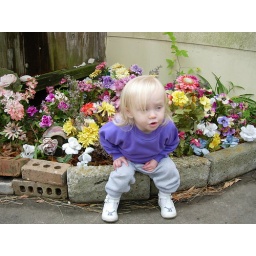
Lillian by Grandmas faux flower bed